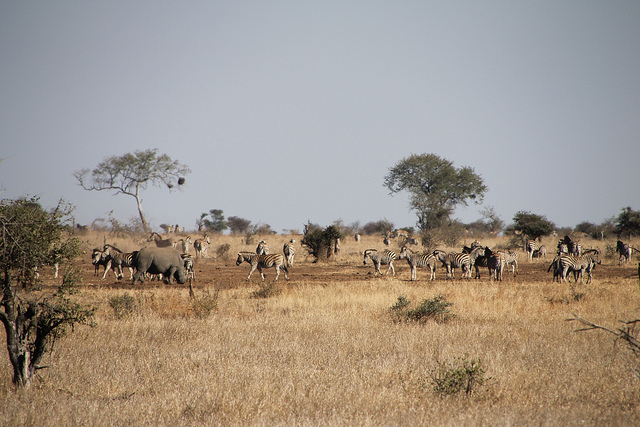
user: Given an image and a question. Answer the question in a short answer. Question: Did it rain a short or long time ago? Short Answer:
assistant: long